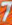
Number: 7